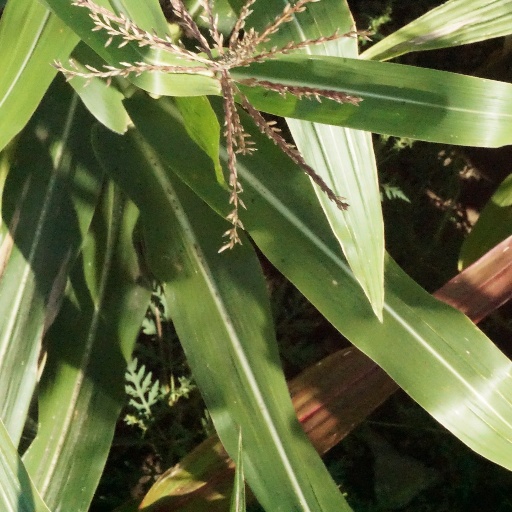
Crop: maize; corn